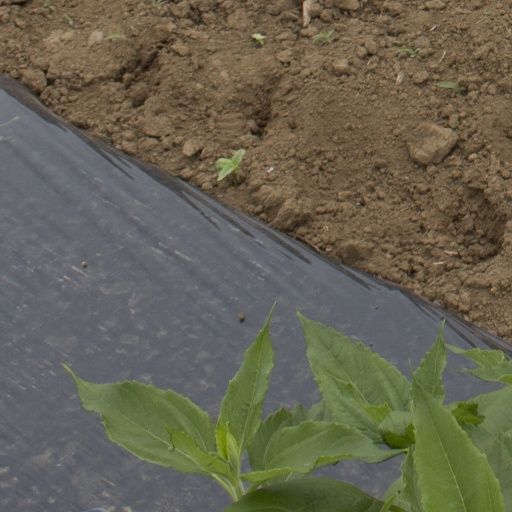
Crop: Jerusalem artichoke